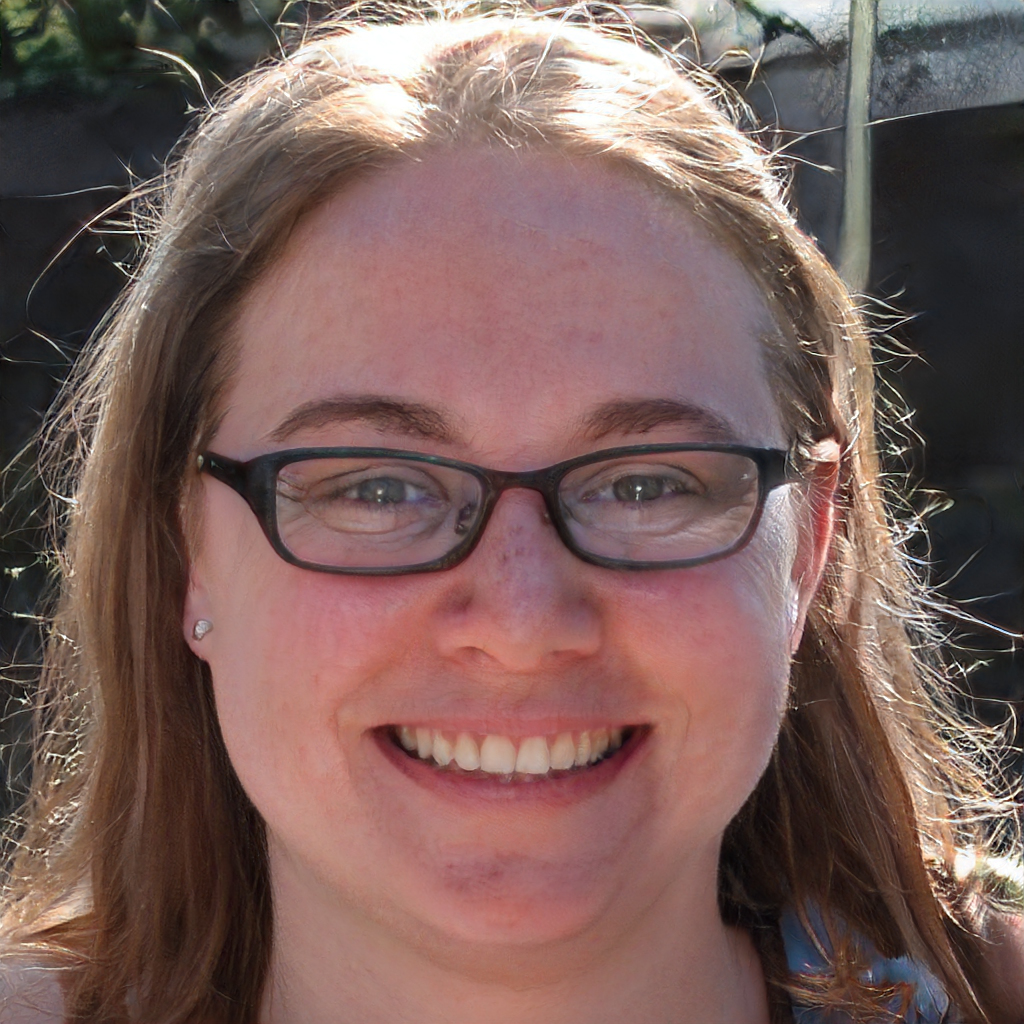
Label: Colored